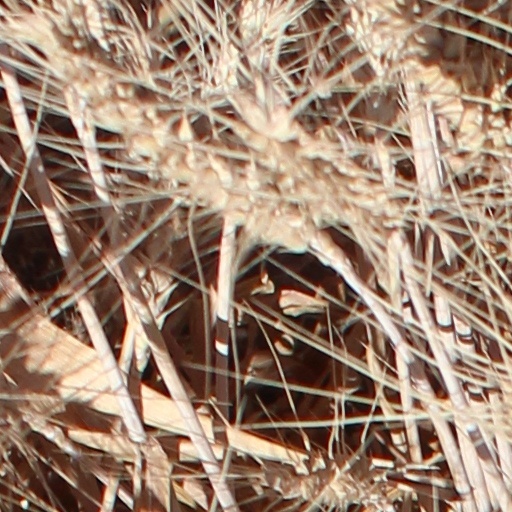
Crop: wheat